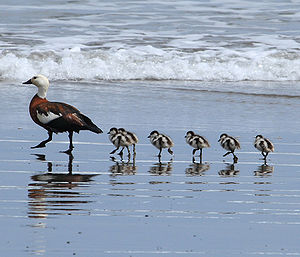
Paradisgravand / Levevis
Hun paradisgravand med unger.
Paradisgravand er en fugl i familien egentlige andefugle indenfor ordenen andefugle. Den forekommer kun i New Zealand.